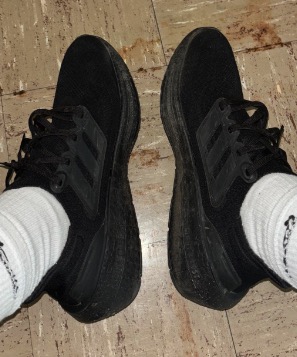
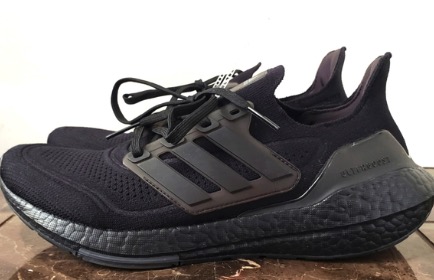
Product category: misc
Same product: yes